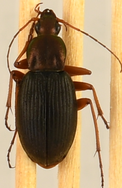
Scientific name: Chlaenius aestivus
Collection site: Smithsonian Environmental Research Center NEON (SERC), plot SERC_006